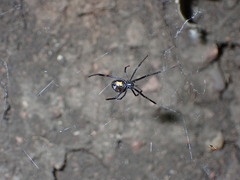
Species: Lactrodectus_hesperus